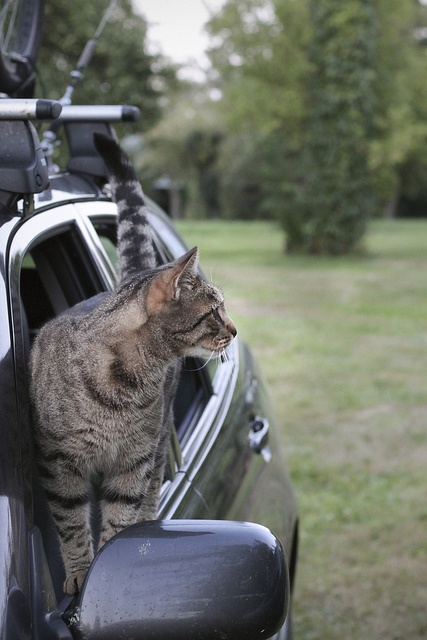
A cat walking along opened car windows on a nice day.

A car in a car hanging out of the window.
A cat standing in the open window of a vehicle.
A cat hanging out the side of a drivers side window.
A cat sitting on the edge of an open car window.